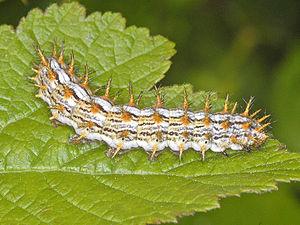
Le Nacré de la sanguisorbe est un lépidoptère appartenant à la famille des Nymphalidae, à la sous-famille des Heliconiinae et au genre Brenthis.